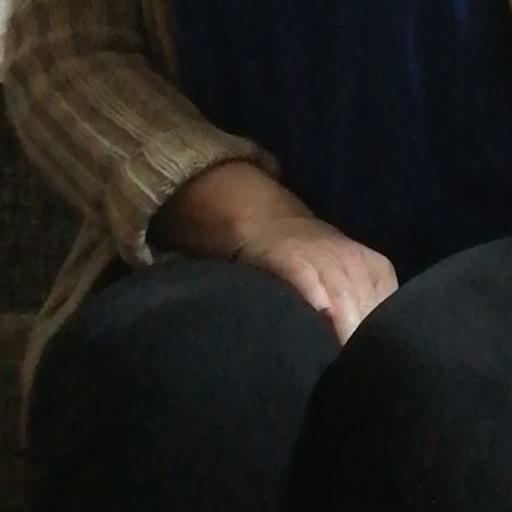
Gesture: no_gesture